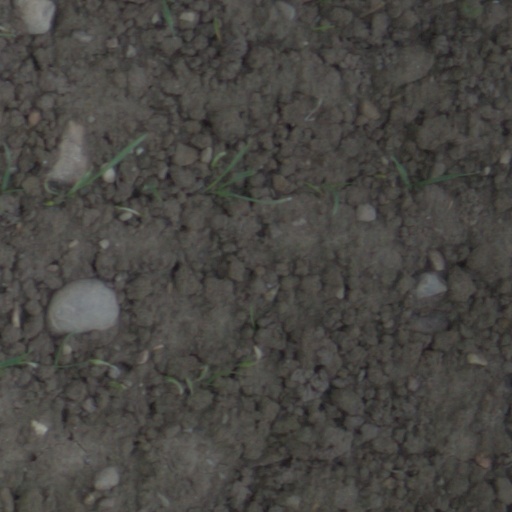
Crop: wheat